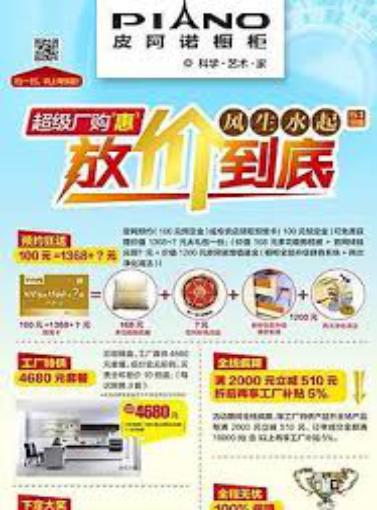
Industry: Necessities